Nintendo Network

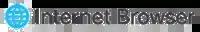
Nintendo 3DS internet browser logo

The "Nintendo 3DS Internet Browser" is an Internet browser designed for the Nintendo 3DS system. It was released via firmware update on June 6, 2011, in North America and June 7, 2011, in Europe and Japan. The browser functions as a multitasking application. As such, it can be used while another application, such as a game, is suspended in the background. The browser is primarily controlled with the stylus but can be controlled with the Circle Pad or the D-pad to cycle through links on the page.